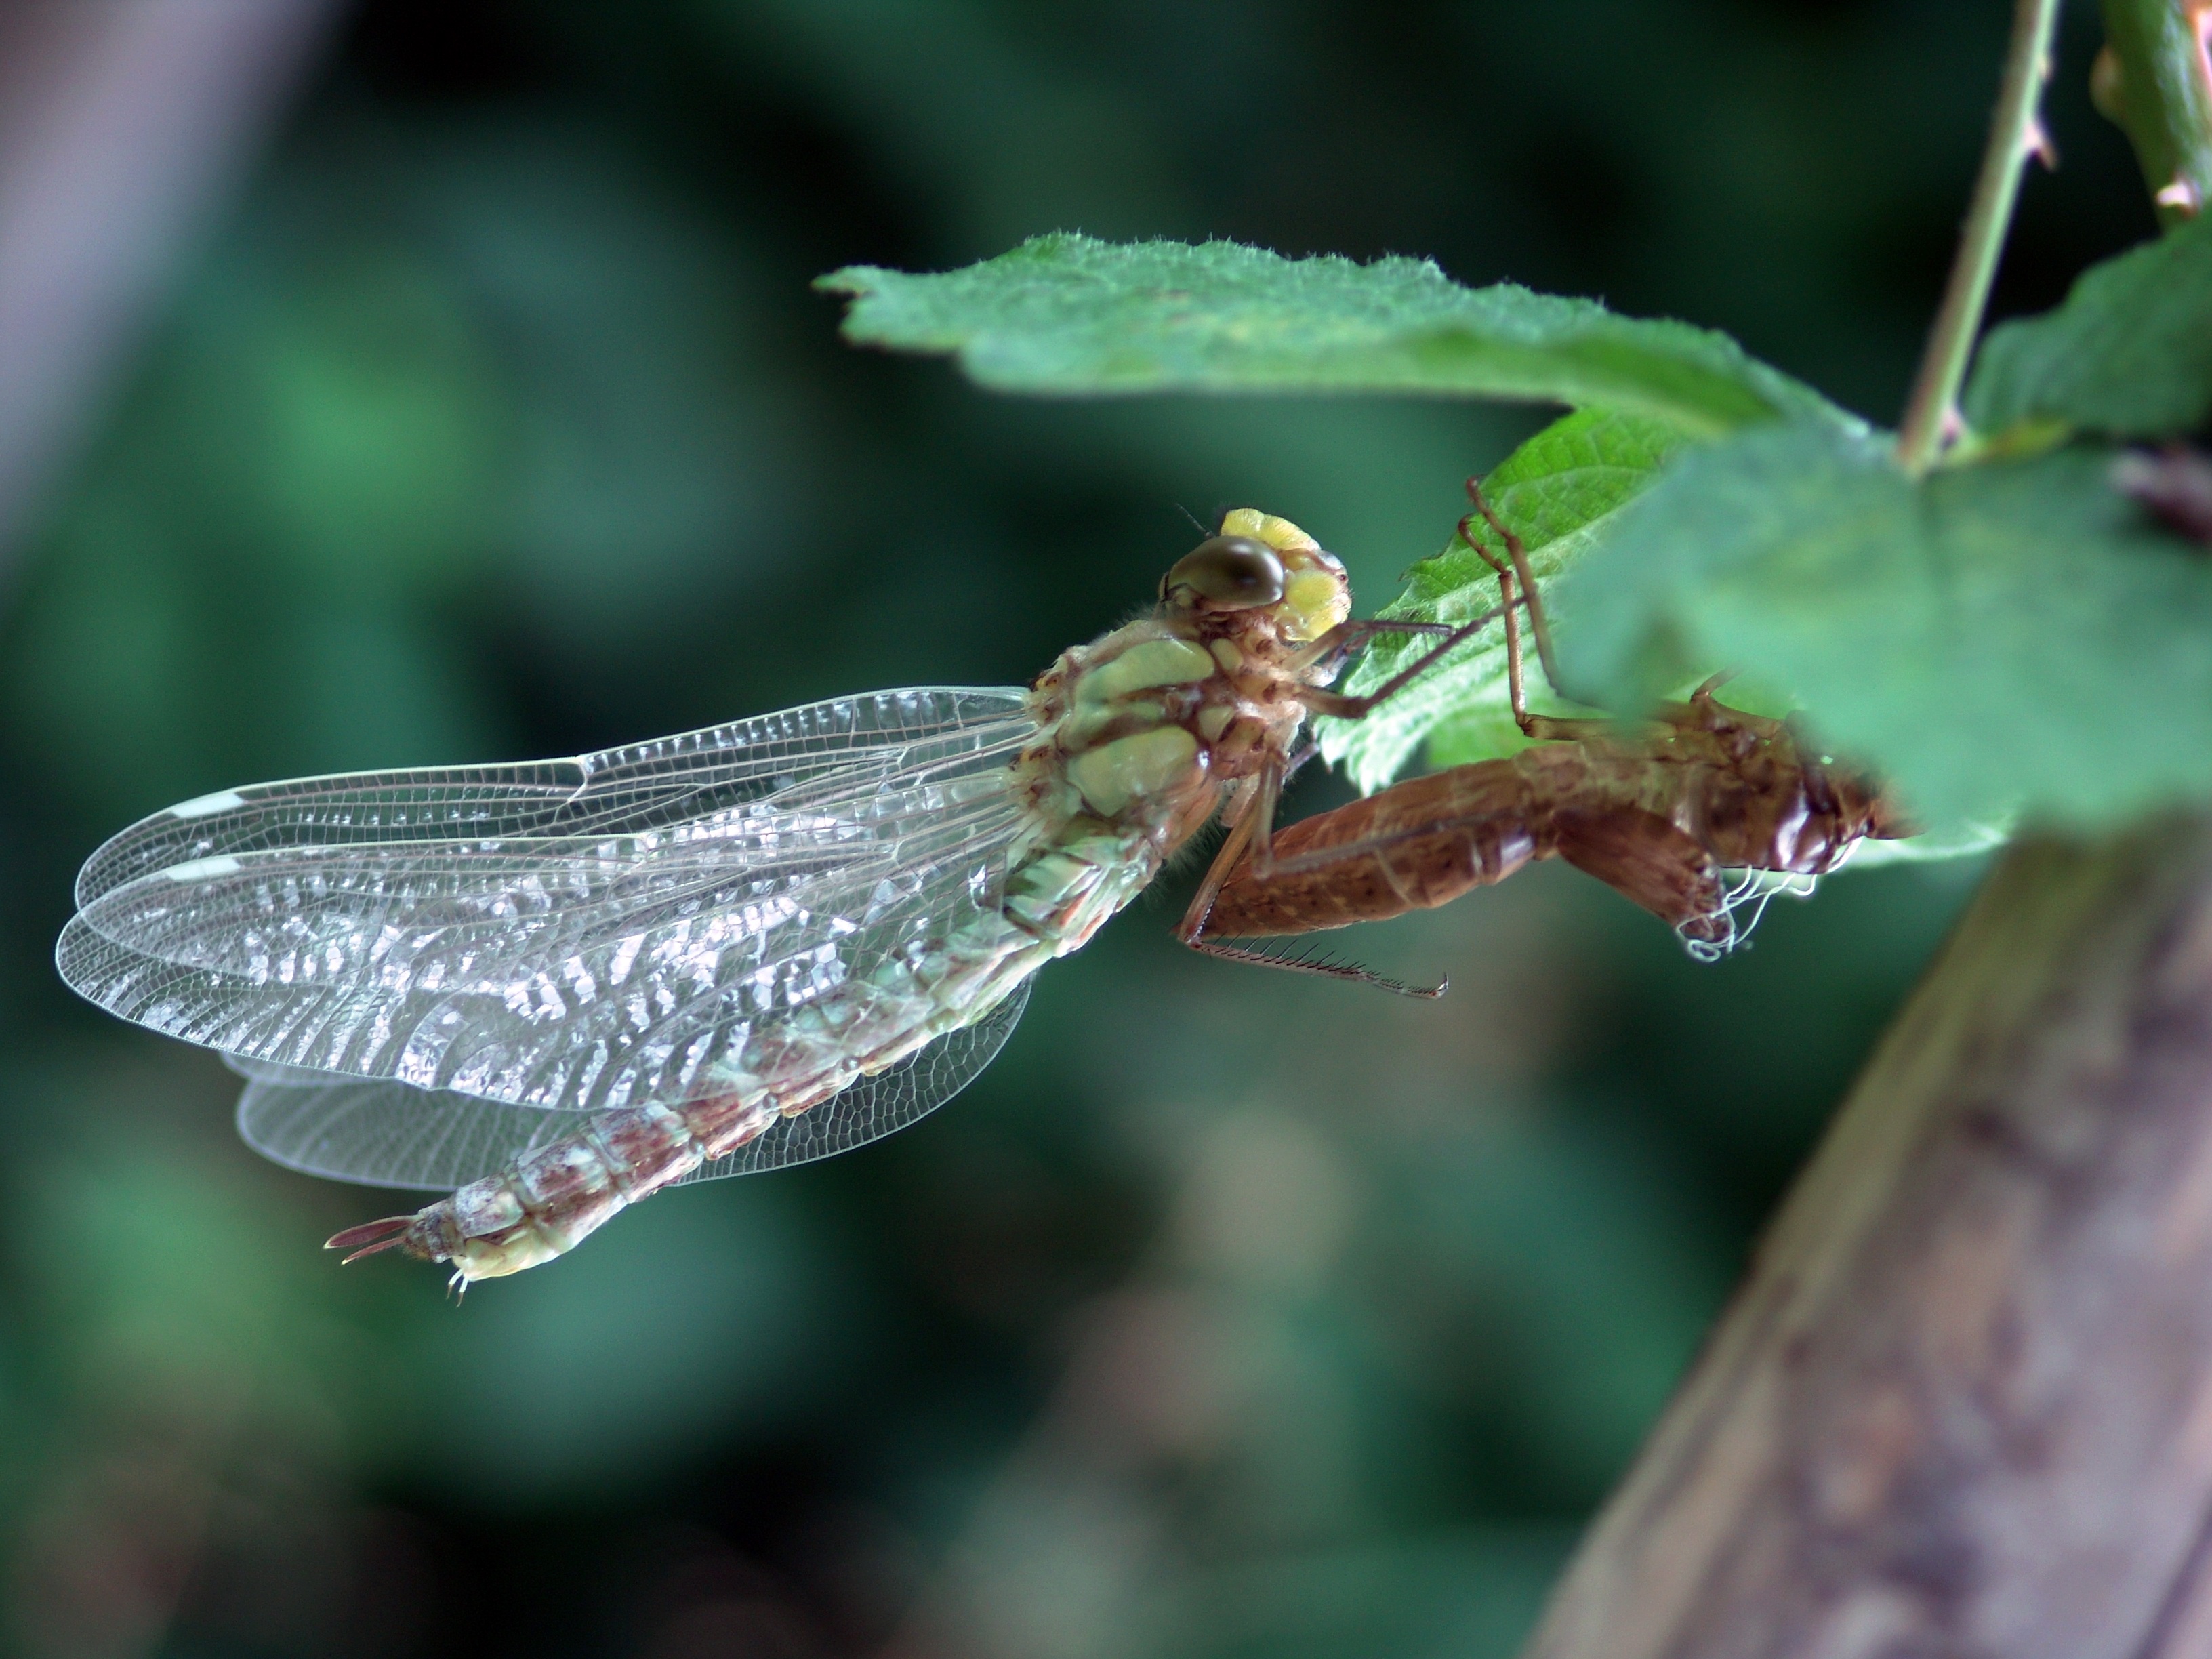
nature, wing, photography, leaf, flower, animal, fly, insect, close, fauna, invertebrate, close up, dragonfly, shiny, macro photography, arthropod, chitin, lycaenid, net winged insects, true bugs